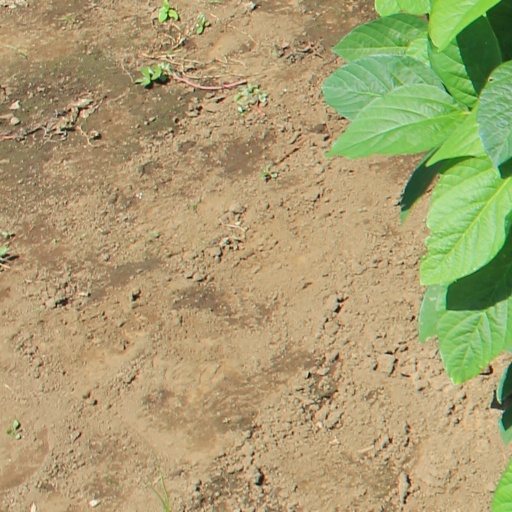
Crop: soybean